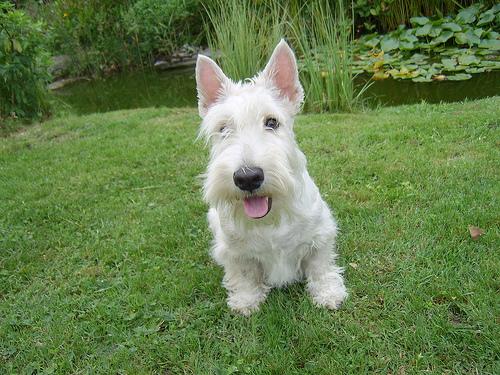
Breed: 206-n000037-Scotch_terrier